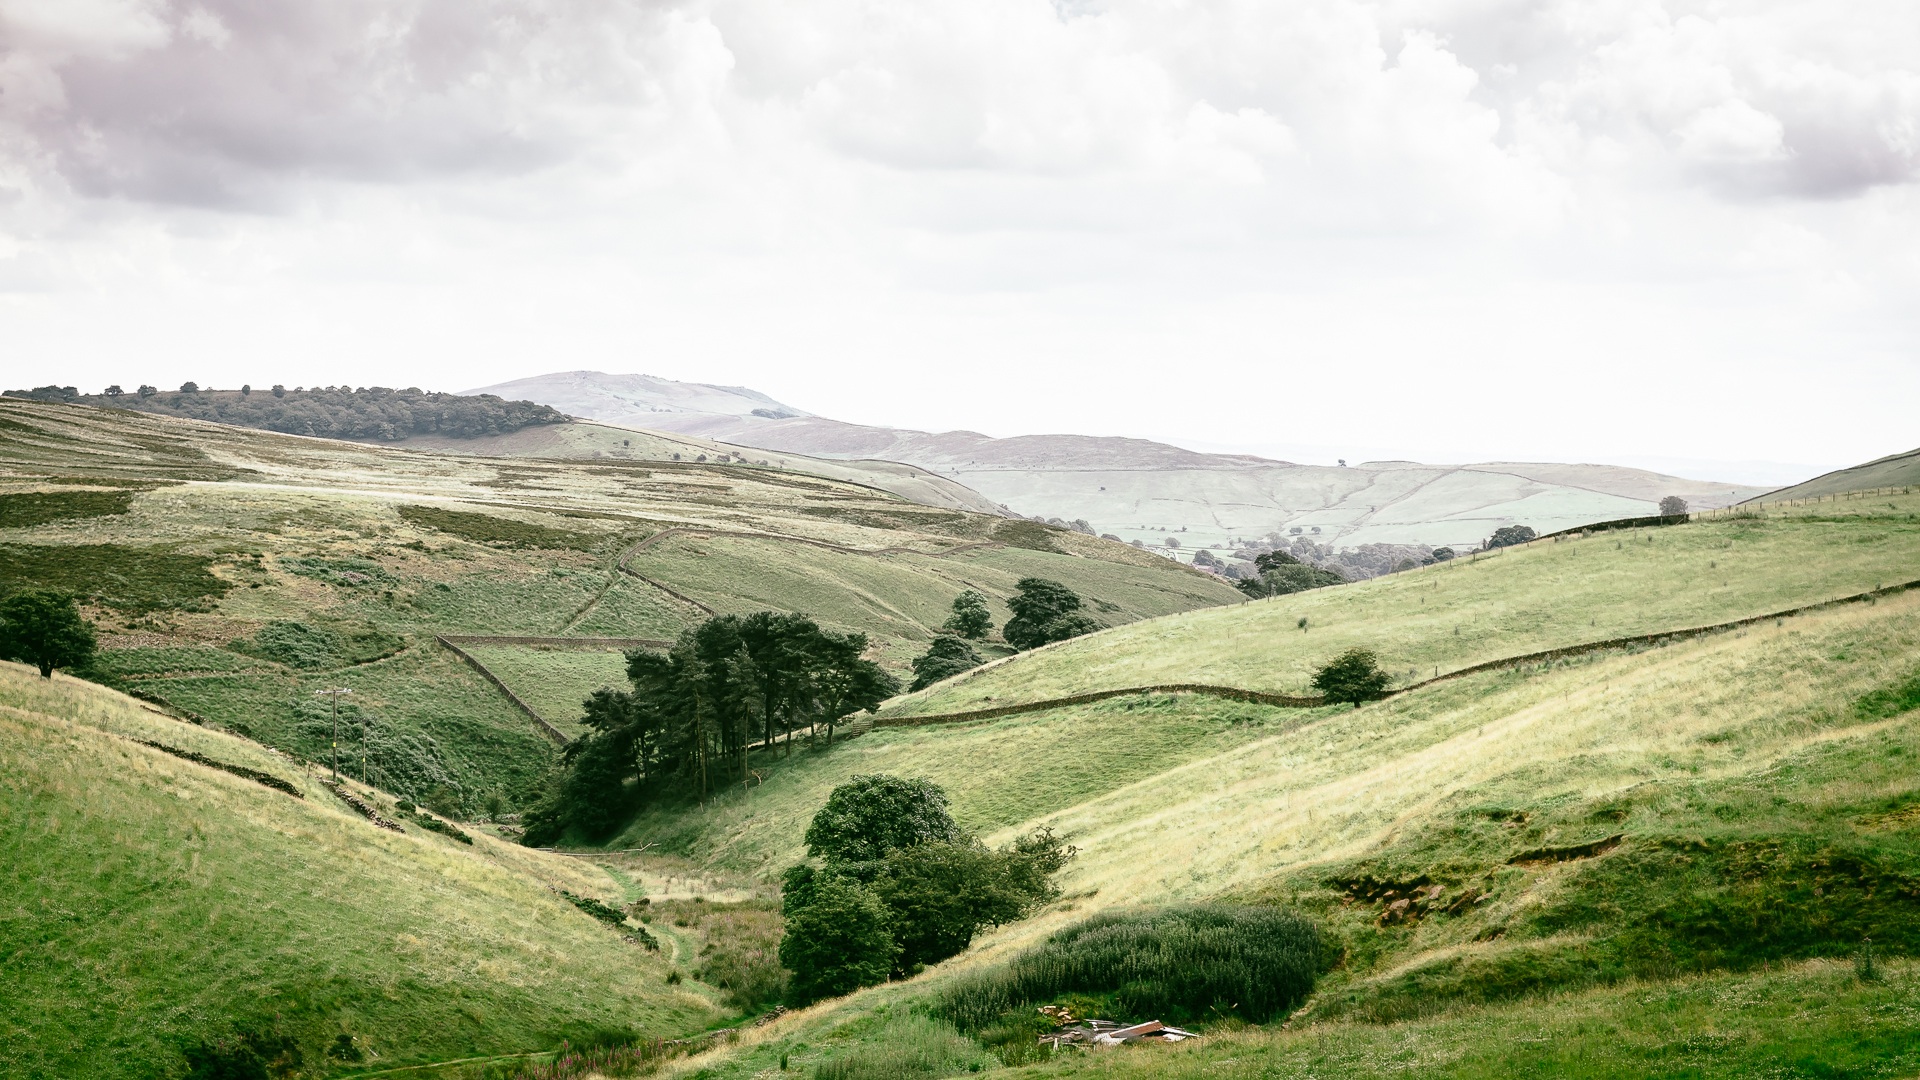
landscape, tree, mountain, field, meadow, countryside, hill, lake, valley, mountain range, panorama, green, pasture, reservoir, highland, ridge, plain, grassland, badlands, plateau, fell, loch, rural area, landform, mountain pass, geographical feature, mountainous landforms